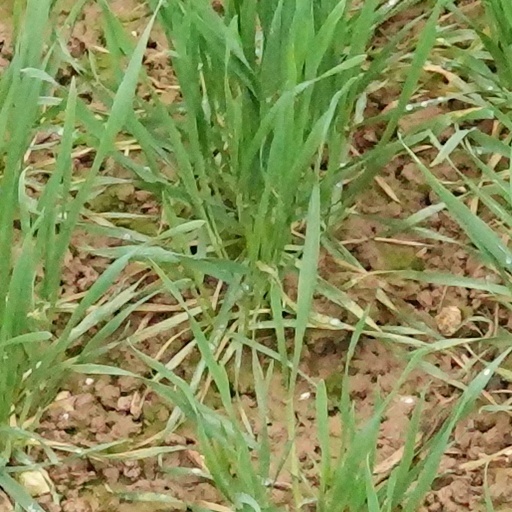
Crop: wheat